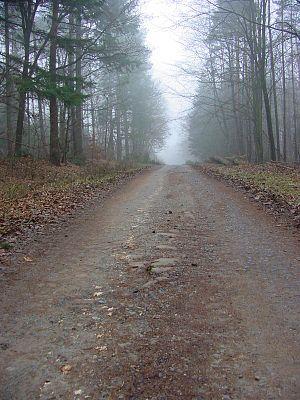
La Via Regia est une route médiévale d'est en ouest qui démarre du Rhin à Cassel vers Francfort, ville d'élection des empereurs du Saint-Empire romain germanique. Elle continue vers Steinau an der Straße, Fulda, Eisenach et Erfurt qui est à l'époque une ville de production du pastel des teinturiers. Elle traverse la Saale et passe par Naumbourg et Leipzig, où elle croise la Via Imperii, puis continue vers la Silésie. Elle devient alors la Via Regia Lusatiæ Superioris en traversant la Haute Lusace. Elle relie les villes de Königsbrück, Kamenz, Bautzen et Görlitz à Wrocław qui est reliée elle-même par d'autres routes à Cracovie.